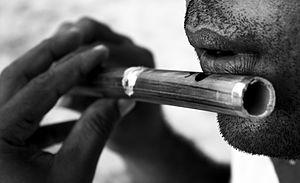
En musique, l'embouchure désigne la partie supérieure d'un instrument à vent en contact avec les lèvres du musicien afin de produire le son. Par extension, c'est aussi le nom donné à la position de la bouche utilisant l'objet précédent.